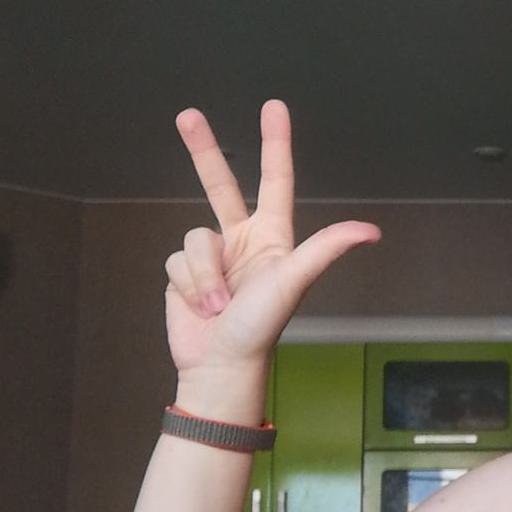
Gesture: three2